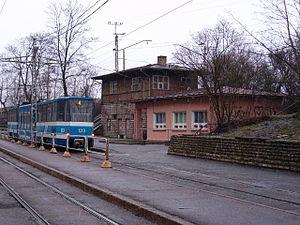
Kitseküla est un quartier du district de Kesklinn à Tallinn en Estonie.